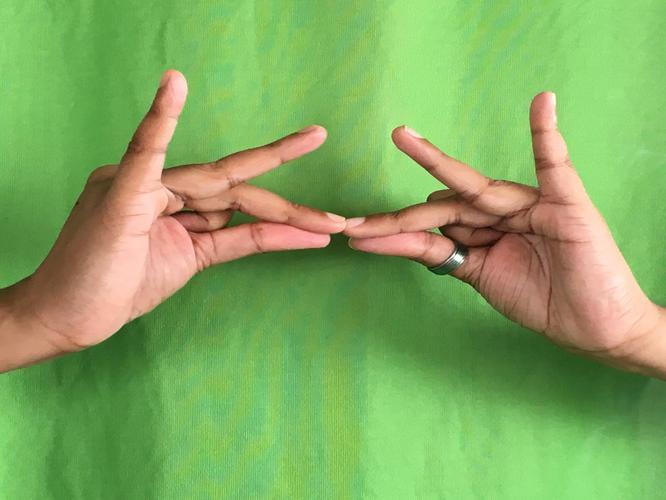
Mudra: Sakata
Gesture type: double_hand